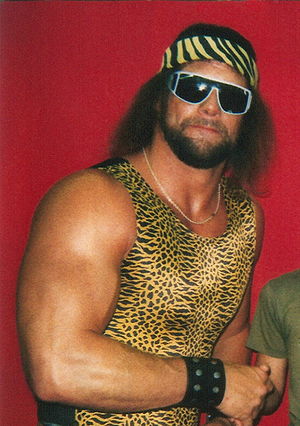
Randy Savage
Randy Savage
"Randall Mario Poffo, bedre kendt under ringnavnet ""Macho Man"" Randy Savage, var en tidligere amerikansk wrestler og skuespiller, der var mest kendt for sin tid i World Wrestling Federation og World Championship Wrestling. Randy Savage var en 6-dobbelt verdensmester og har vundet WWF's VM-titel to gange og WCW's VM-titel fire gange. I WWF blev han ofte ledsaget af sin manager og daværende kone Miss Elizabeth.